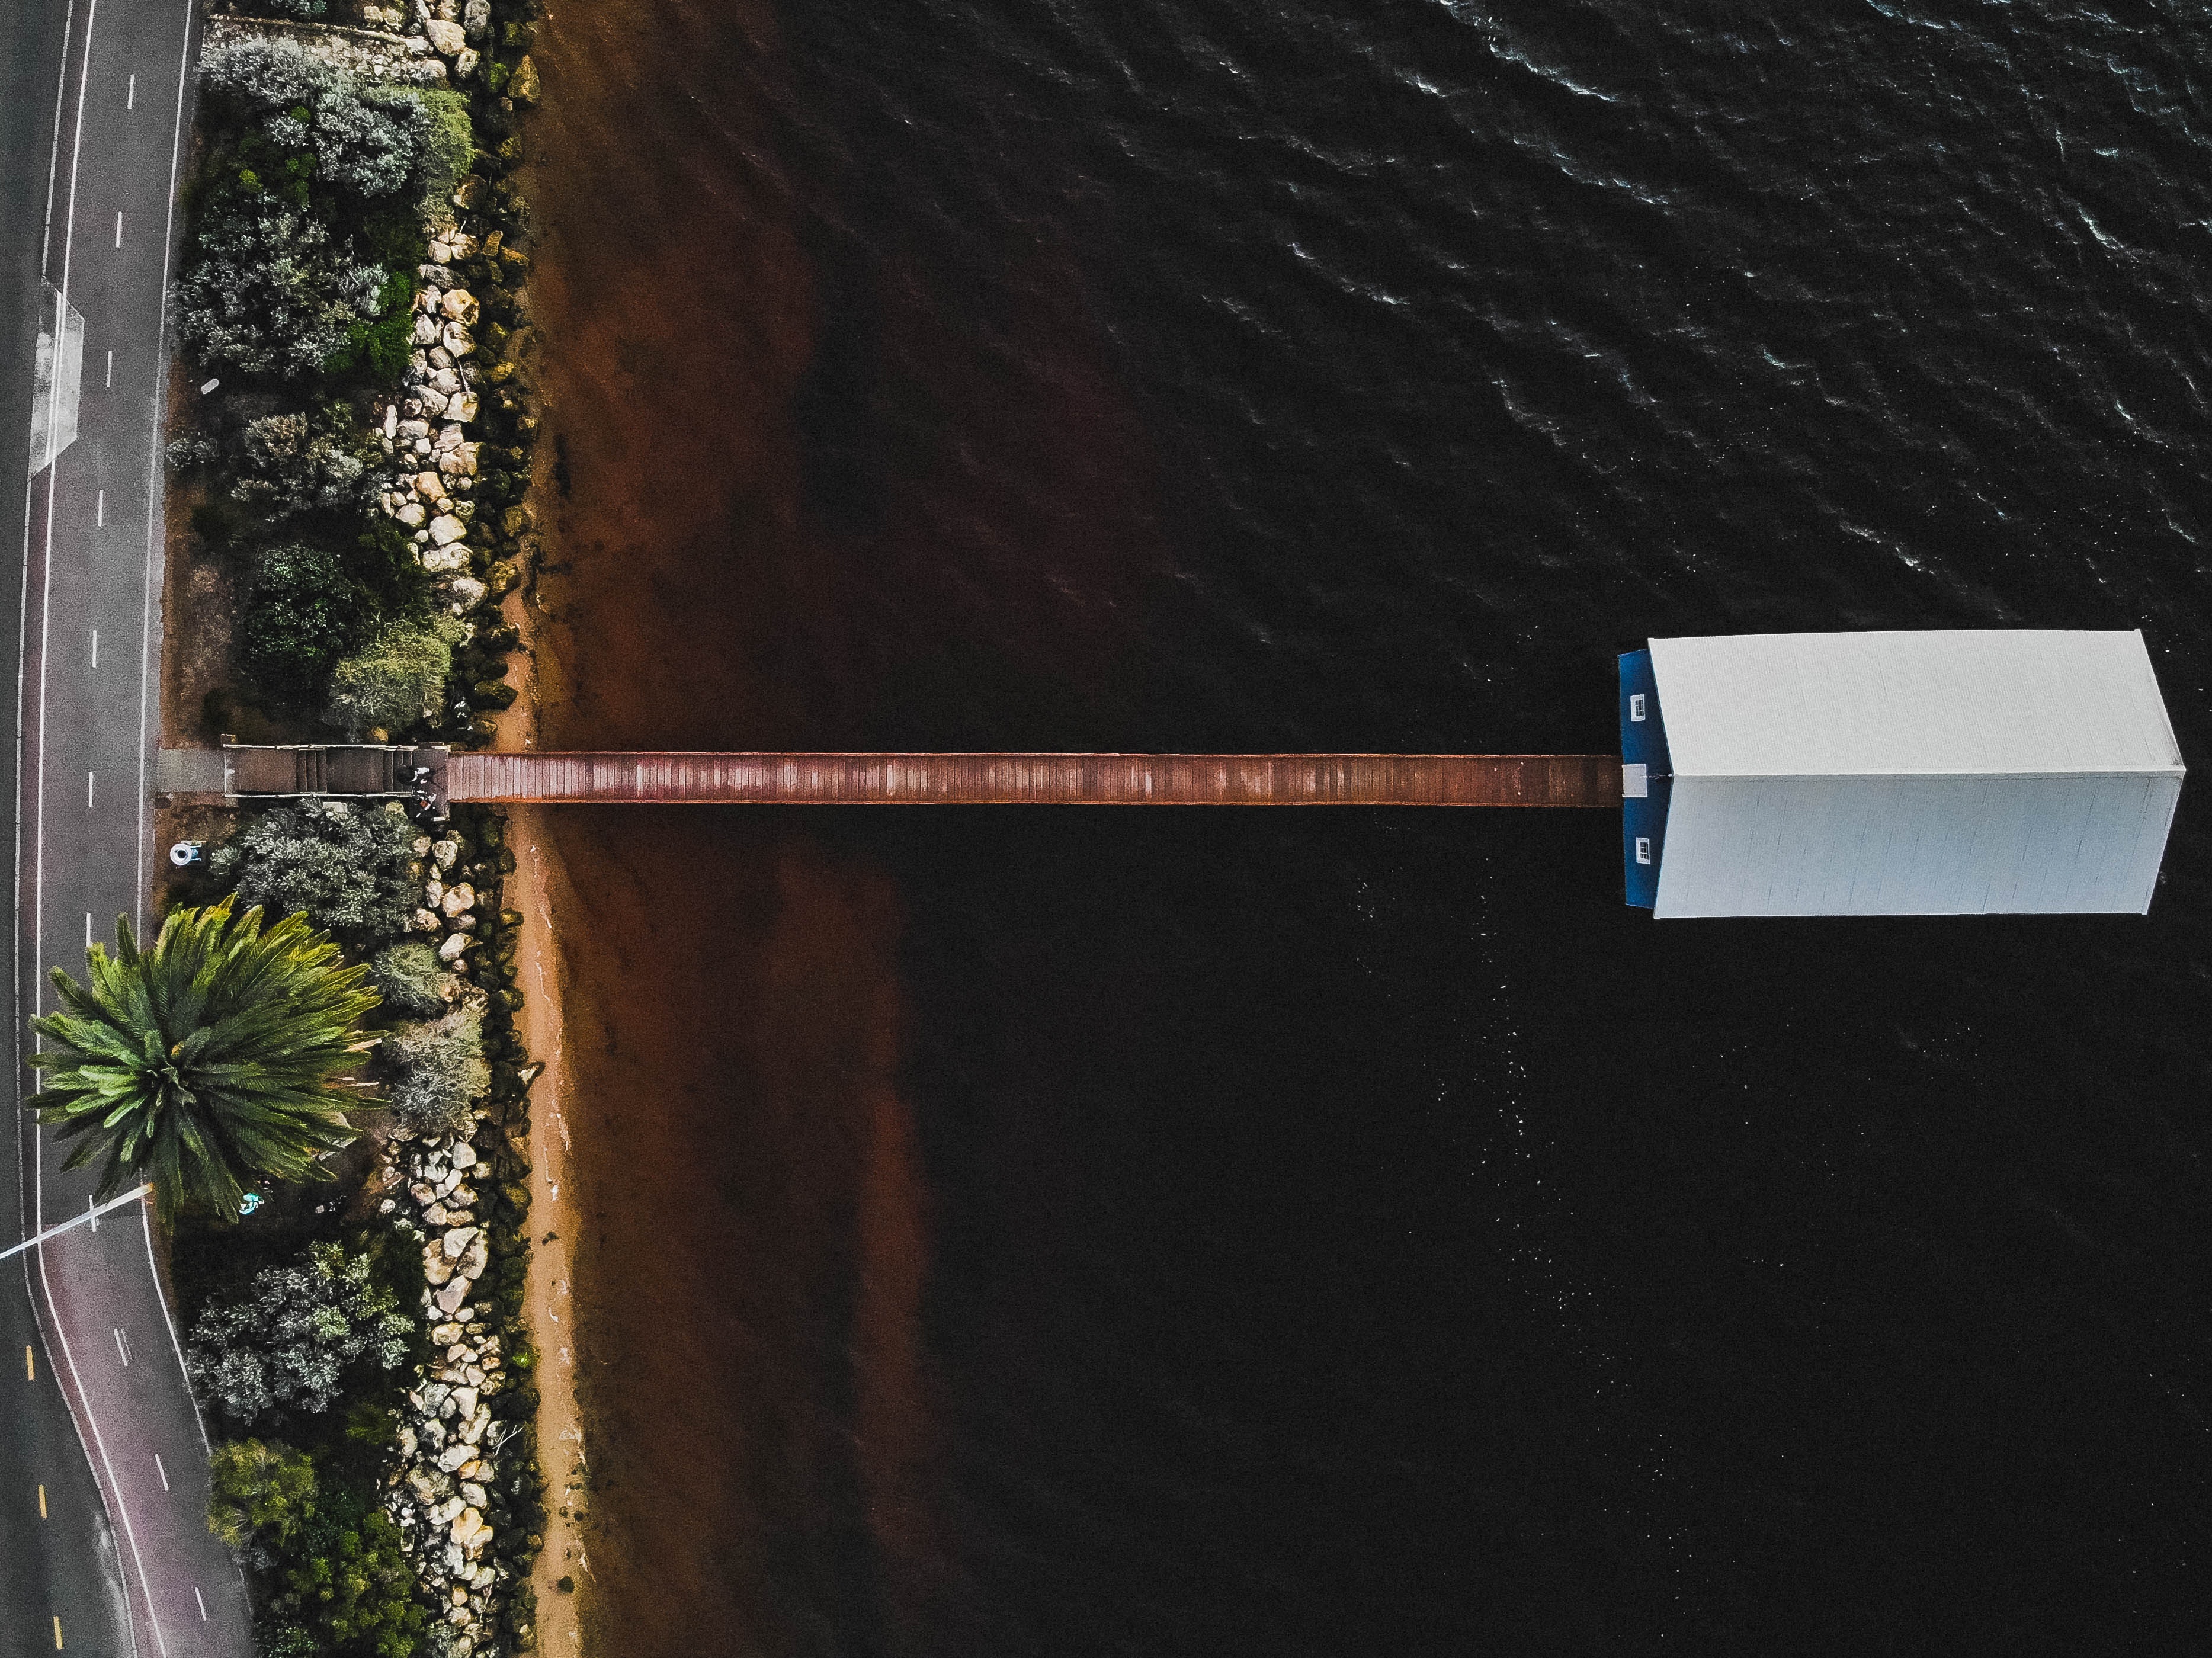
water, wood, Material property, room, metal, glass